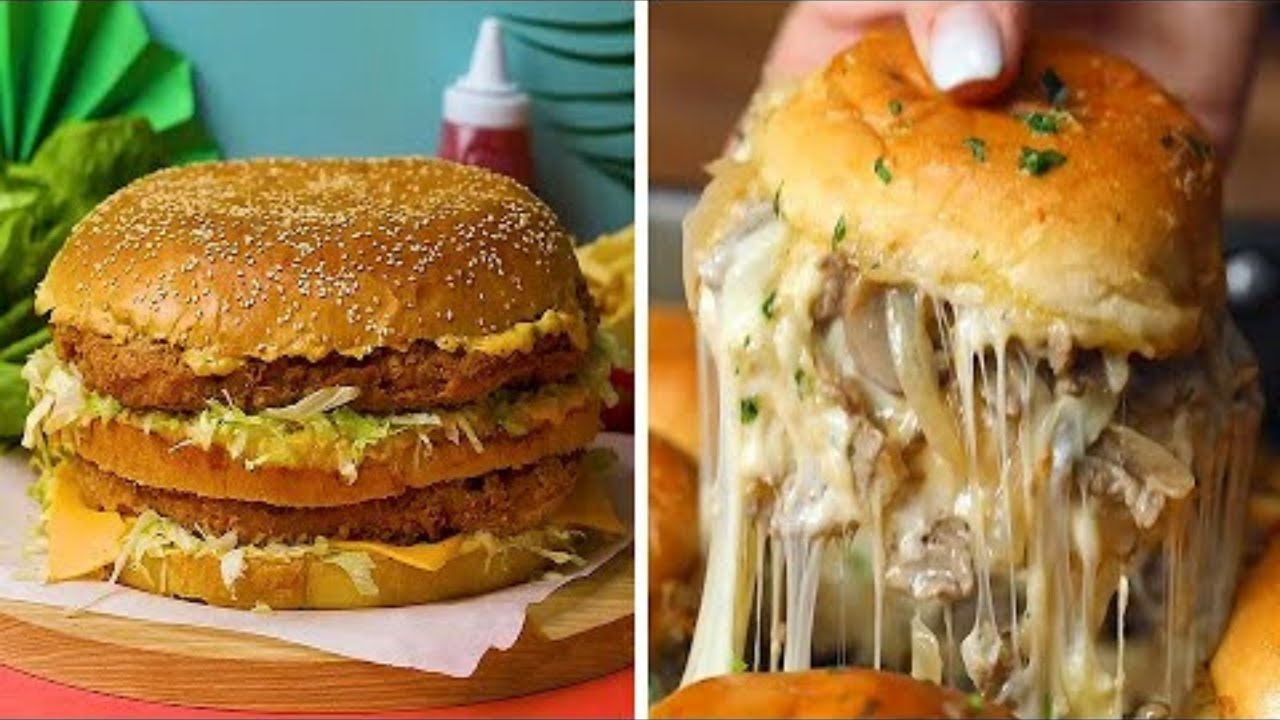
Dish: burger